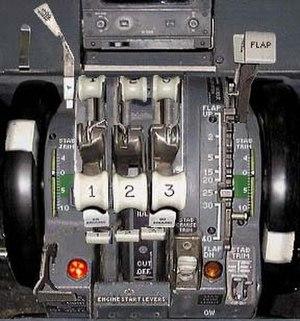
Le vol TWA 841 était un vol national régulier reliant l'aéroport international John-F.-Kennedy de New York, dans l'État de New York, à l'aéroport international de Minneapolis-Saint-Paul, dans le Minnesota, aux États-Unis. Le 4 avril 1979, vers 21 h 48 EST, alors qu'il survolait la ville de Saginaw, près de Détroit, dans le Michigan, le Boeing 727-31 de la Trans World Airlines entama un brusque tonneau vers la droite et entra ensuite en spirale et plongea vers le sol. Les pilotes parvinrent toutefois à reprendre le contrôle de l'avion et réalisèrent un atterrissage d'urgence réussi sur l'aéroport métropolitain de Détroit.